Maria Melato

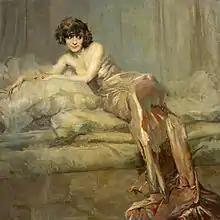
Portrait of Maria Melato, by Giuseppe Amisani

Melato began acting as a young woman. She joined the troupe of Irma Gramatica in about 1905, and found her first acclaim in 1908, substituting for Gramatica in Milan. From 1909 to 1921 she worked with director Virgilio Talli in the Compagnia Drammatica Italiana. "She seems to play as if acting was not the exciting, soul-wracking thing that some of its critics would have it, but a sober duty and a simple pleasure," noted one critic of the day.